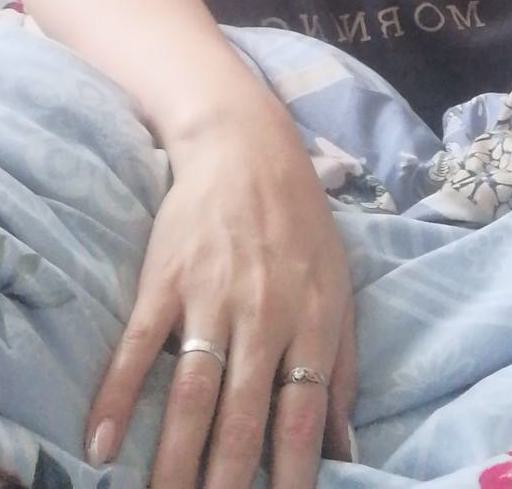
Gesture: no_gesture